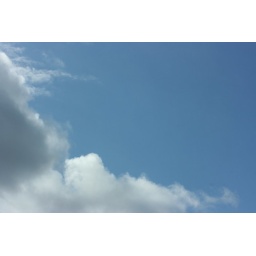
there WAS blue sky in Scotland